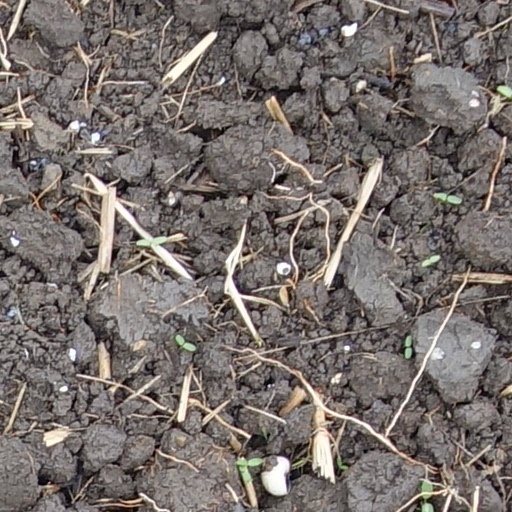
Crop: wheat